Geneva

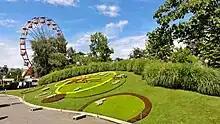
The Flowered Clock at the Quai du Général-Guisan (English Garden), during the 2012 Geneva Festival

The city is divided into eight "quartiers", or districts, sometimes composed of several neighbourhoods. On the left bank are: (1) Jonction, (2) Centre, Plainpalais, and Acacias; (3) Eaux-Vives; and (4) Champel. The right bank includes: (1) Saint-Jean and Charmilles; (2) Servette and Petit-Saconnex; (3) Grottes and Saint-Gervais; and (4) Paquis and Nations.